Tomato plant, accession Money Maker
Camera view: bottom (45 deg); turntable rotation: 0 degrees
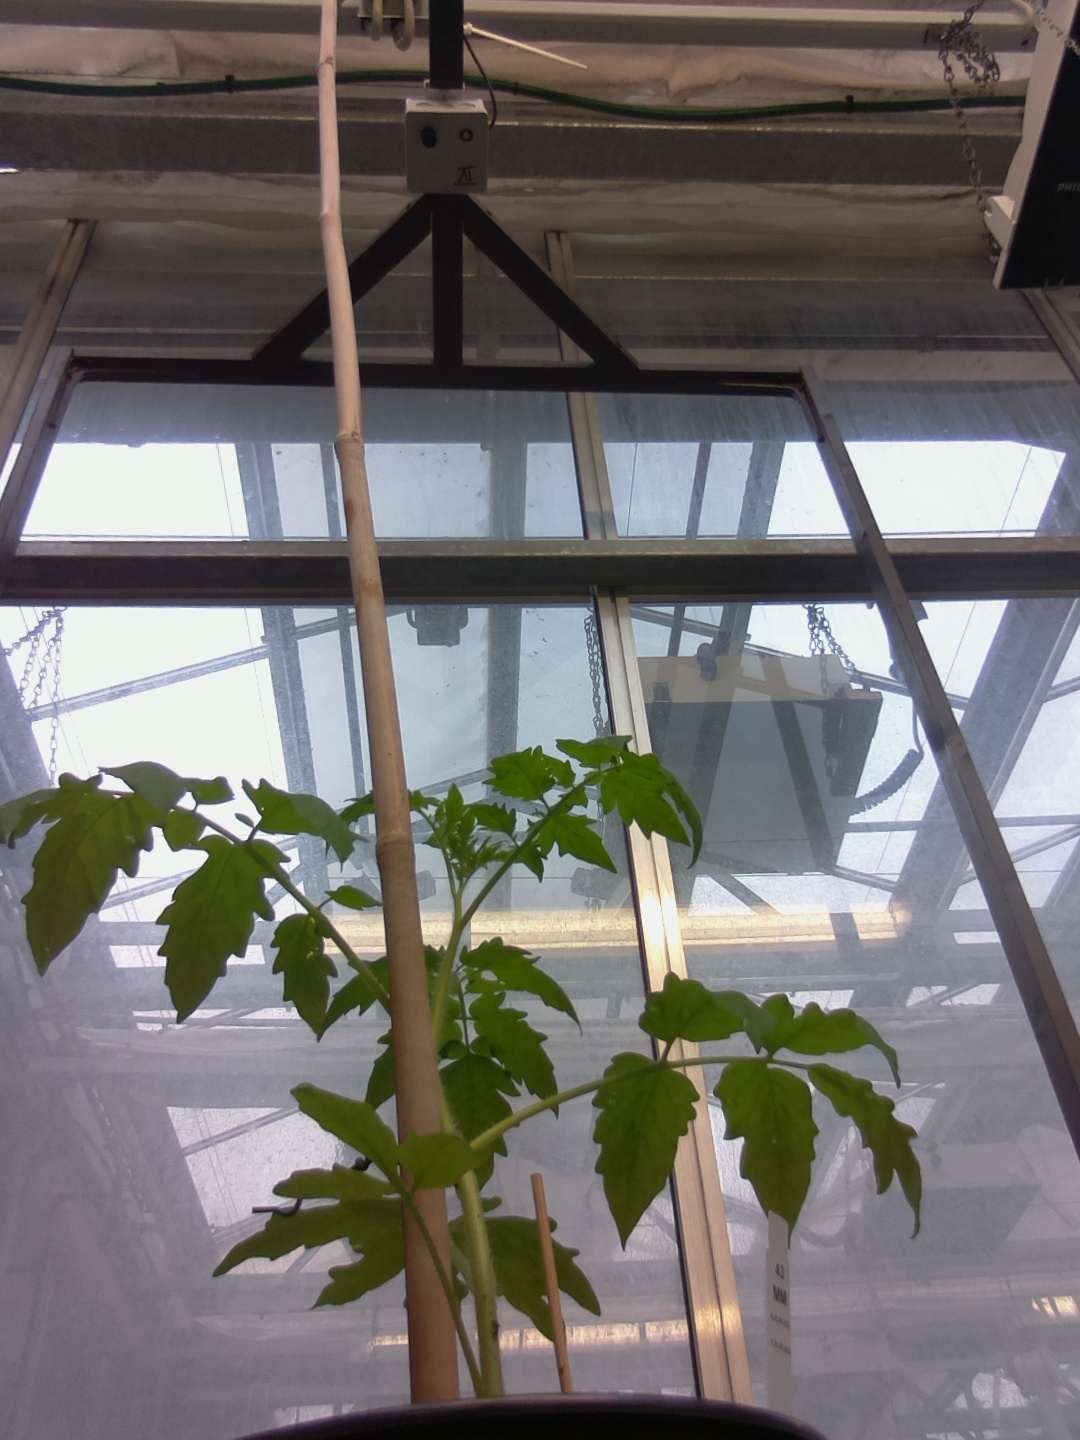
BBCH growth stage 13: 6 of true leaves visible